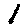
Label: 1